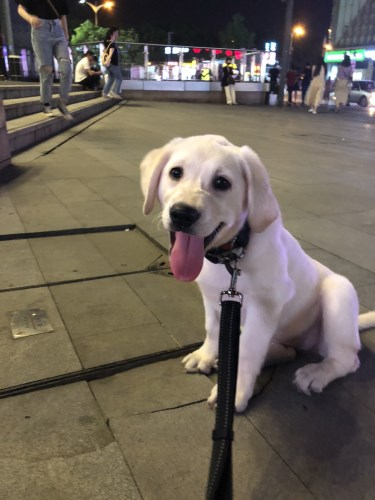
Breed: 3580-n000122-Labrador_retriever